Gail Brown

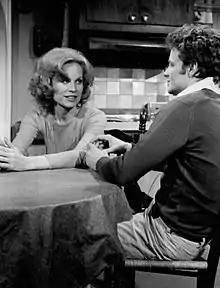
Brown with William Russ on "Another World", 1977.

Gail Marjorie Brown (née Ziegler; born October 11, 1937) is an American former actress. She is best known for her role as Clarice Hobson on the NBC daytime soap opera "Another World" (1975–1986).